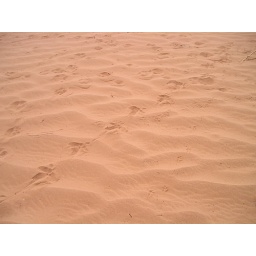
Julia scenery photo. Critter prints in the sand near the house we were painting